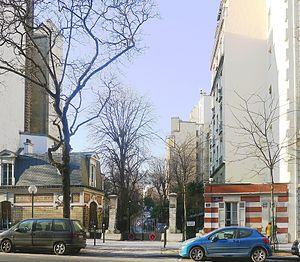
Villa de la Réunion (n°122 avenue de Versailles) - Paris XVI
La grande Avenue de la Villa-de-la-Réunion est une voie du 16ᵉ arrondissement de Paris, en France.